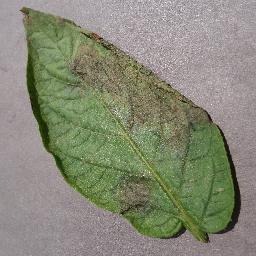
Label: Potato___Late_blight